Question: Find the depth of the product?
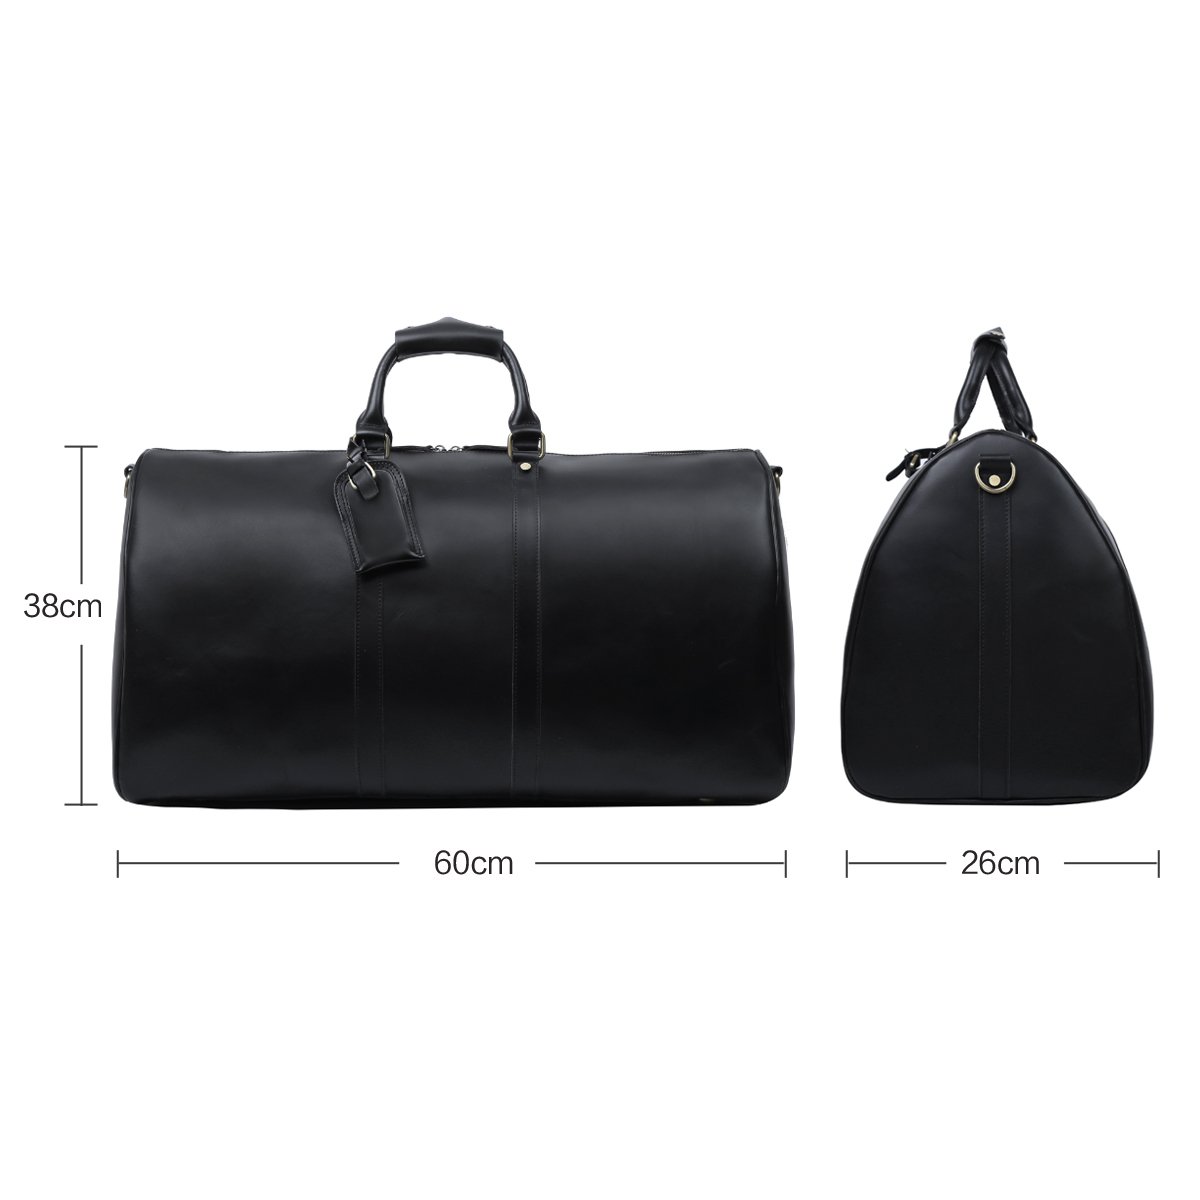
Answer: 60.0 centimetre